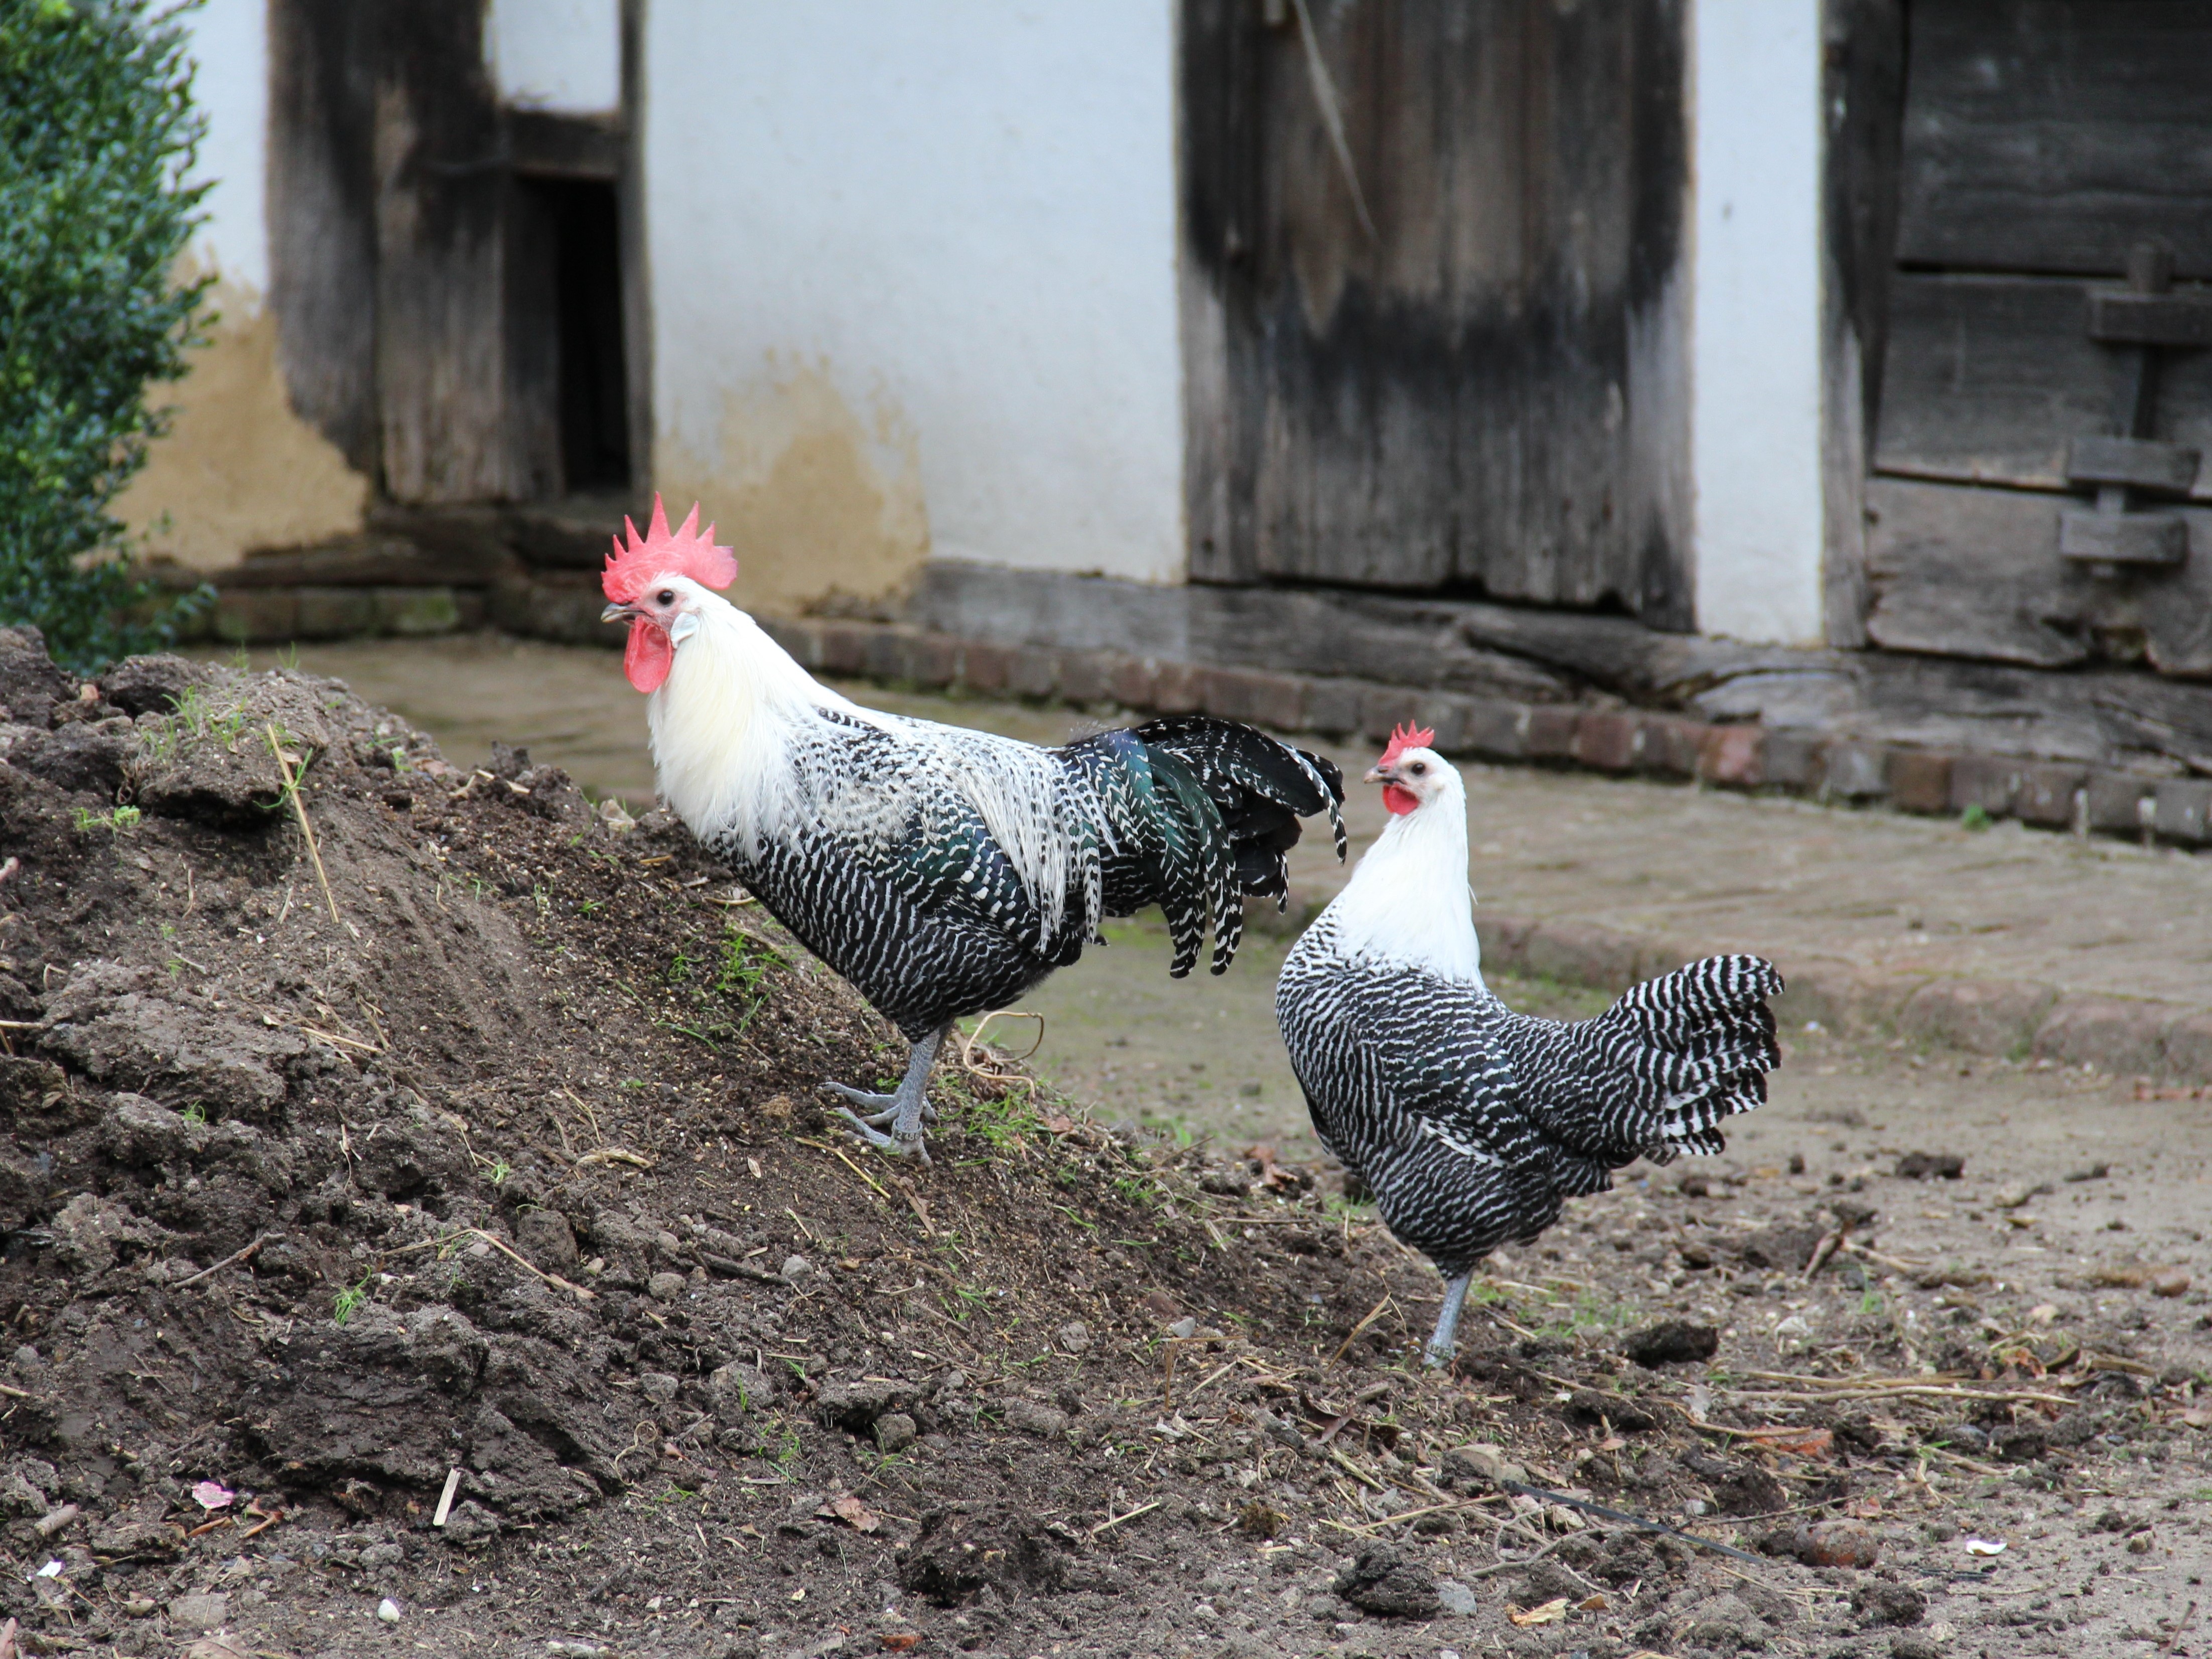
bird, chicken, fowl, fauna, rooster, galliformes, vertebrate, phasianidae, brakel, old farm